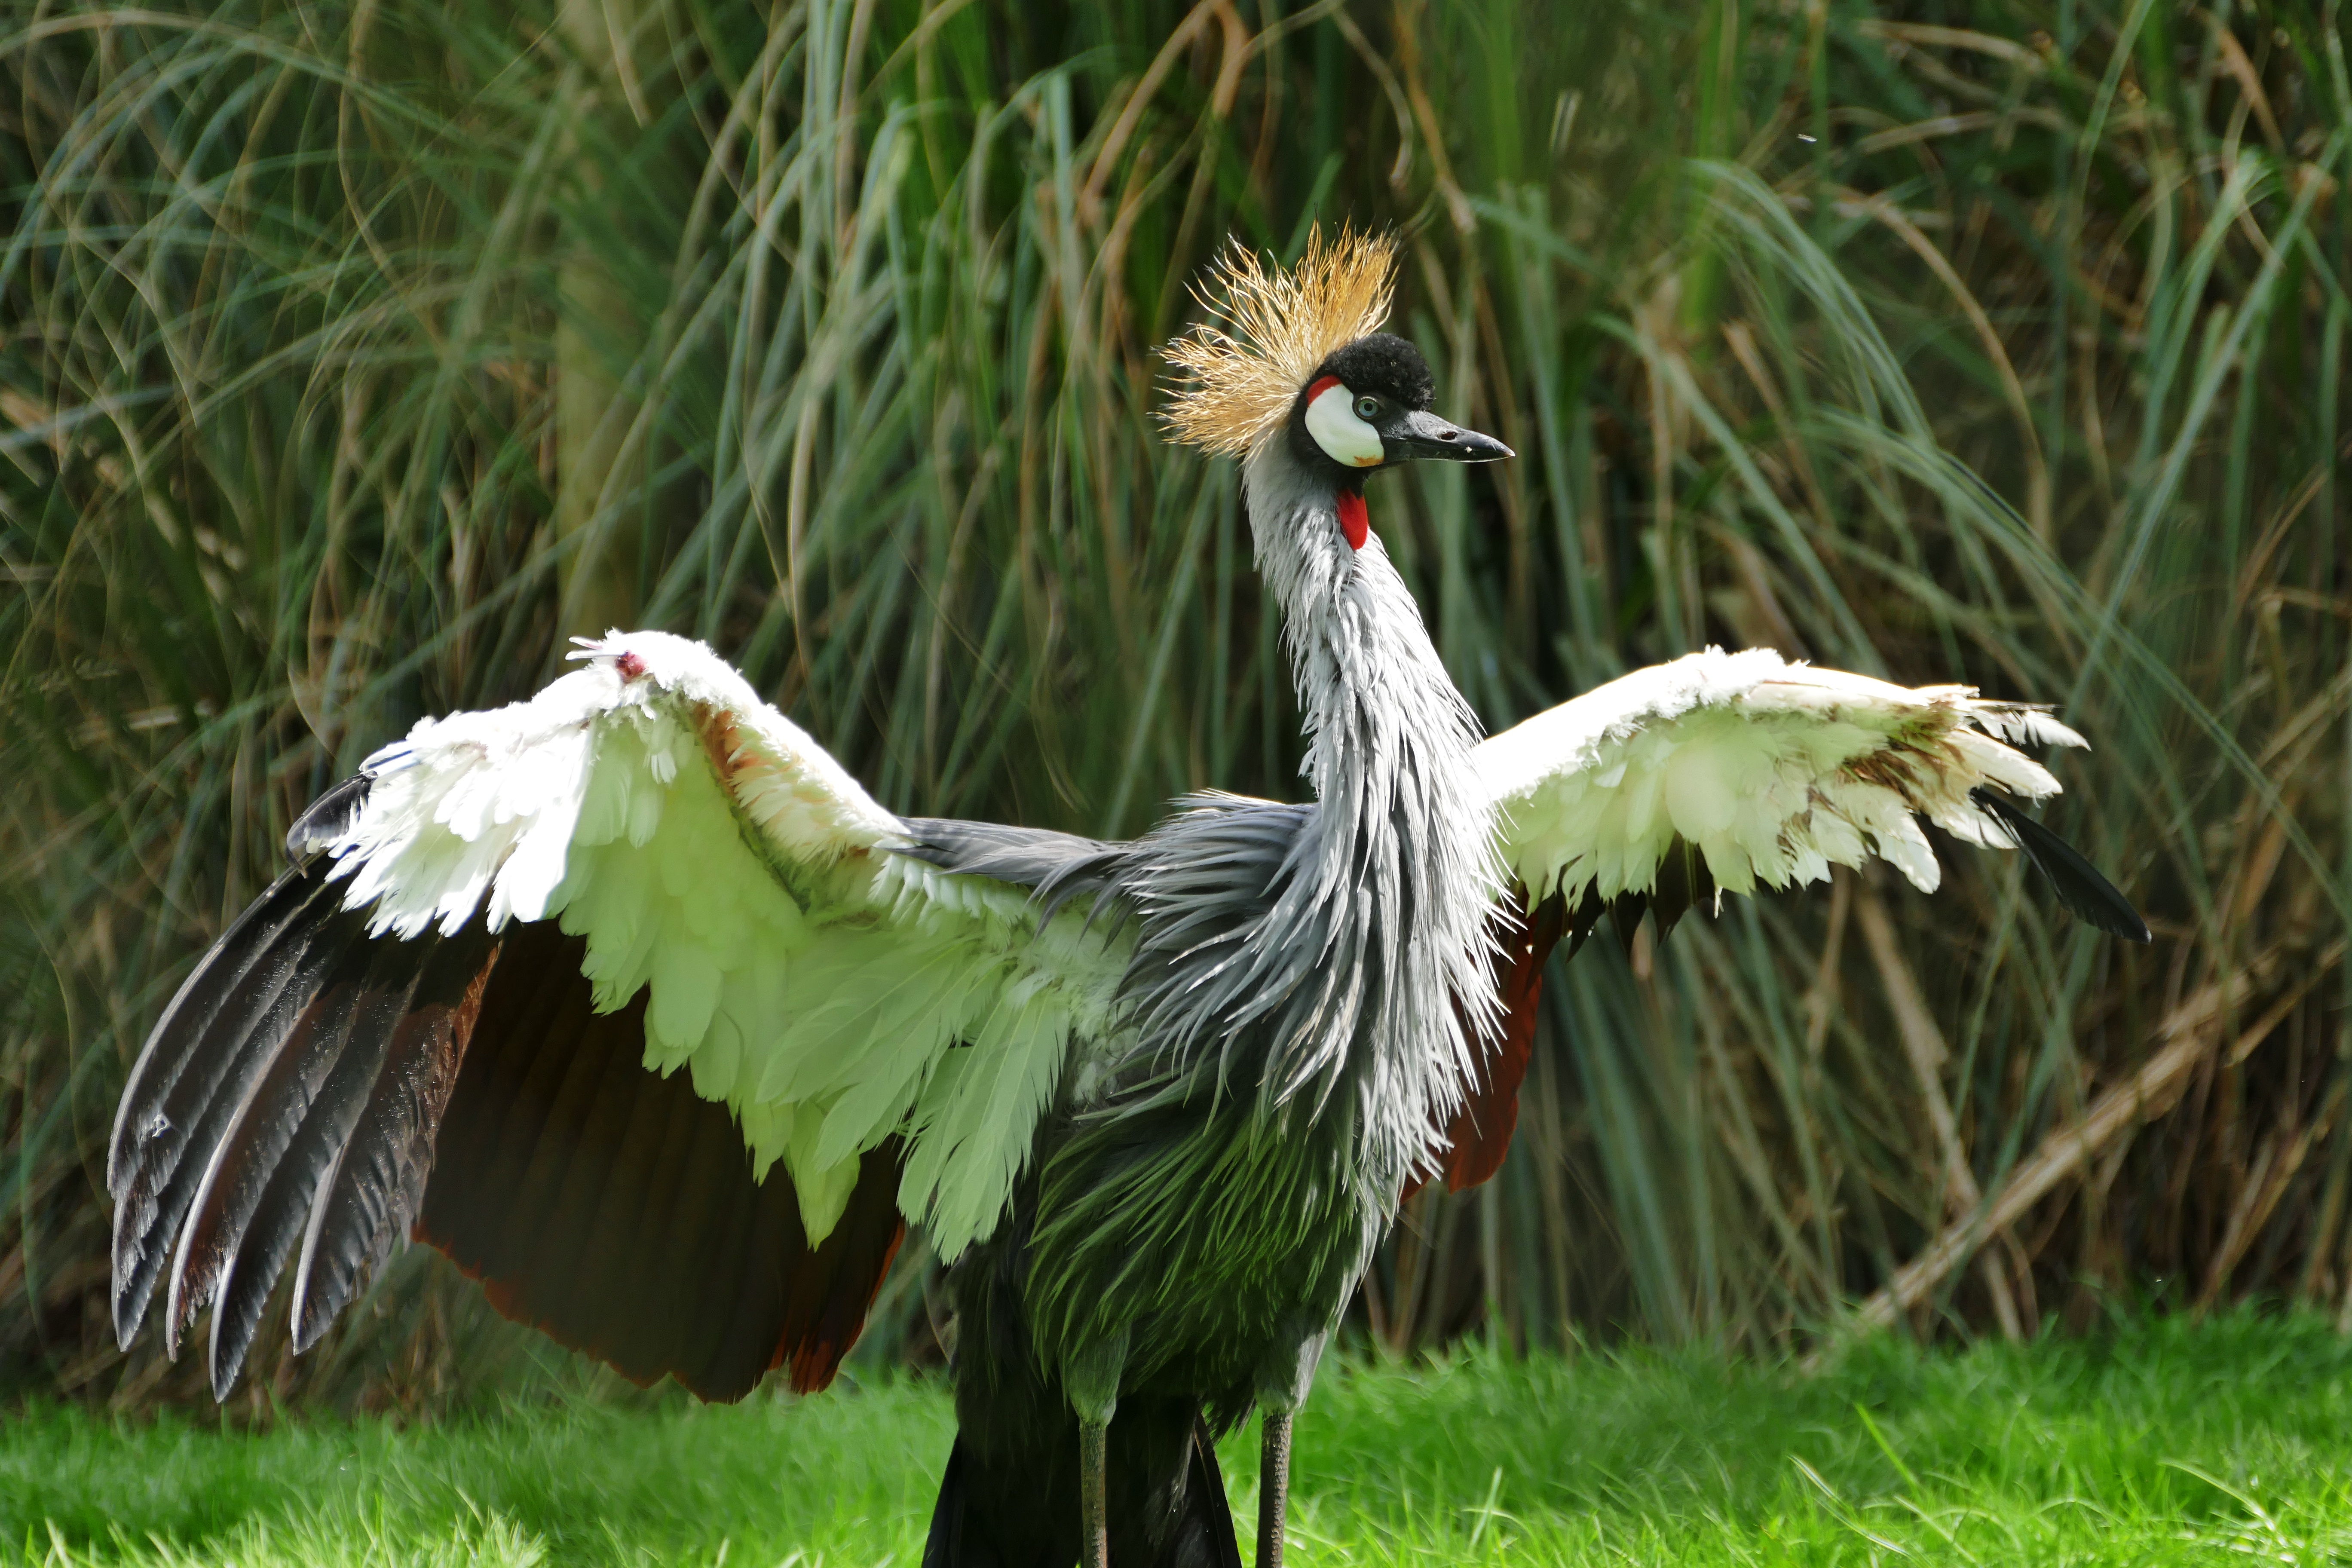
nature, grass, bird, wing, animal, wildlife, wild, zoo, green, beak, natural, gray, colorful, feather, fauna, stork, plumage, crown, crest, ornithology, grey, neck, head, vertebrate, crane, crested, vulture, african, crowned, coraciiformes, white stork, grey crowned crane, ciconiiformes, balearica